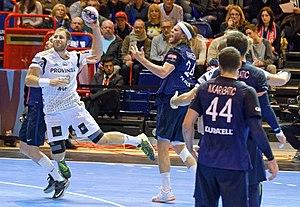
Rencontre de phase de groupe de ligue des champions 2015-16 entre le PSG et le THW Kiel. A la Halle Carpentier (Paris), le 22 novembre 2015.
Steffen Weinhold, né le 19 juillet 1986 à Fürth, est un handballeur allemand. Il évolue au poste d'arrière droit en équipe nationale d'Allemagne depuis 2008 et au THW Kiel depuis 2014.